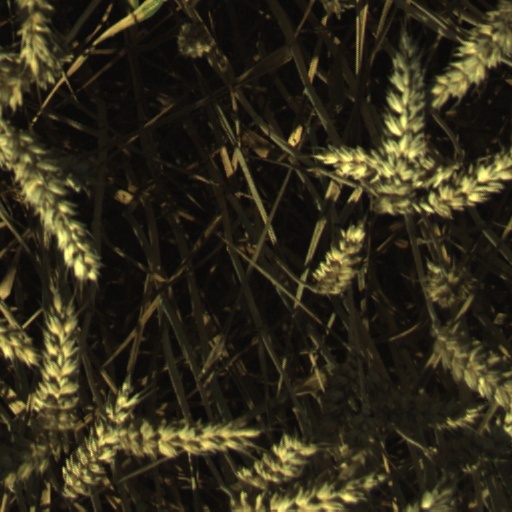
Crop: wheat